Batahaliye

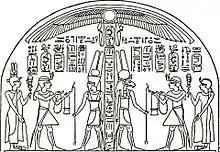
Batahaliye on the stela of king Harsiotef. She is depicted on the very left

Batahaliye was the wife and the sister of Nubian king Harsiotef (ruled very roughly around 400 BC). She is known from stela of her husband and from her burial at Nuri. Her main title was "big king's wife", Hmt-niswt aAt. (not "great king's wife" as usually). Other titles are "king's wife" and "king's sister".